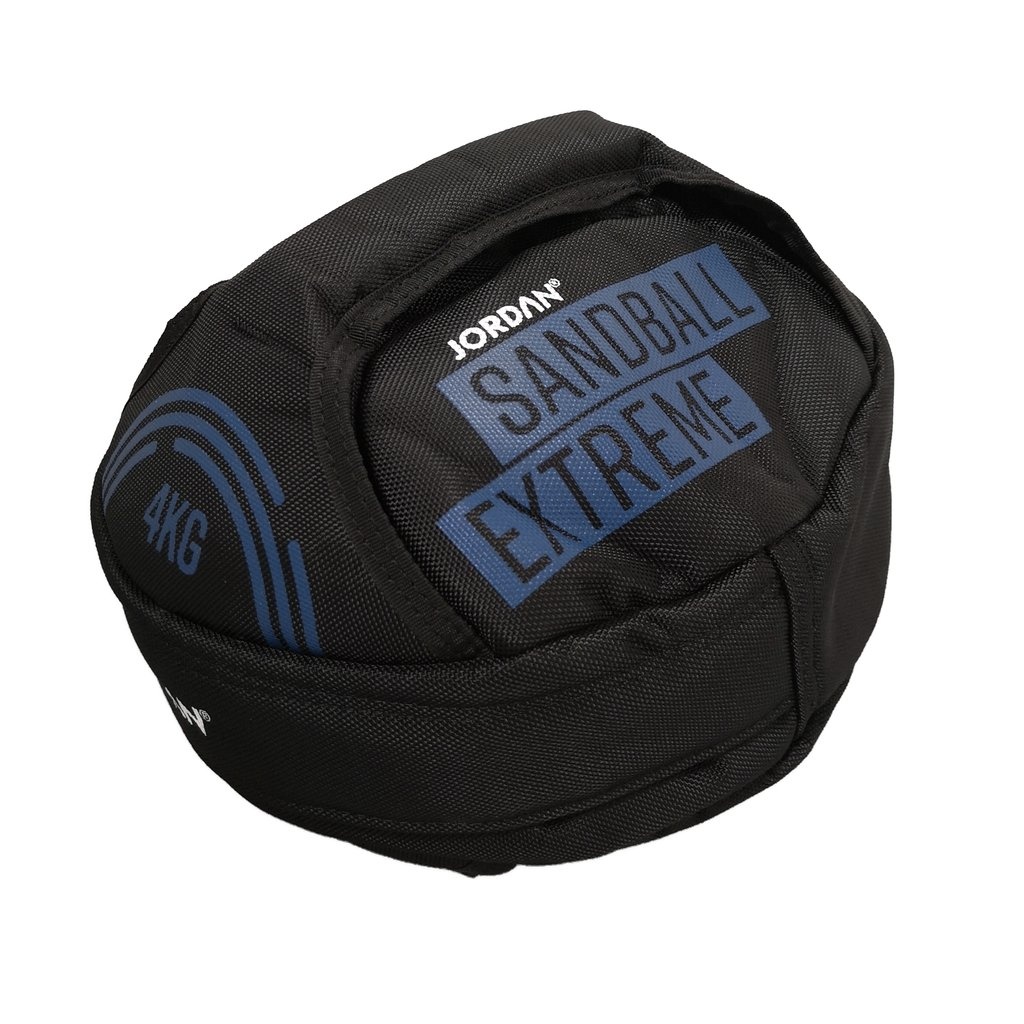
Sandball Extreme
Portable rounded Sandbag in a fresh new design that can withstand years of slamming. Perfect for Kettlebell exercises outdoors, as it's portable nature means you can take it anywhere (and even fill it with sand on the beach) Superb, compact Sandball that’s perfect for anyone looking to boost functional strength Hard-wearing thanks to the bar-tacked reinforced stress points and durable handle Two comfortable handles to increase exercise variations Unfilled when shipped internationally which also makes it ideal for positioning for international trips where you can fill the bag with sand for holiday fitness regimes Easy to fill thanks to wide-mouth, double-closure opening with inner bag to prevent leaking Please allow 5 to 7 working days for delivery.
Brand: Jordans
Category: Sporting Goods > Fitness & General Exercise Equipment > Weight Lifting